The Damned: Don't You Wish That We Were Dead

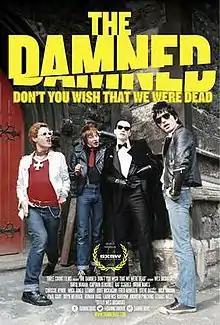

The Damned: Don't You Wish That We Were Dead is a 2015 American documentary film about the British rock band The Damned. It was directed by Wes Orshoski and premiered at the SXSW Film Festival.